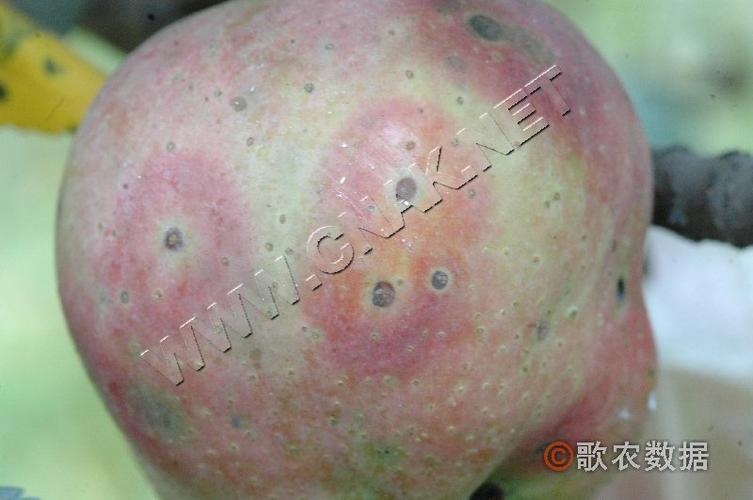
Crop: apple
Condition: scab